Sogod, Southern Leyte

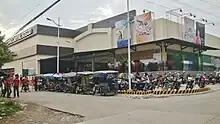
Gaisano Capital Sogod is the largest department store in the province.

Sogod is situated at the head of Sogod Bay. The bay, home to a variety of fishes, provided food and livelihood to the people of Sogod and nearby municipalities.